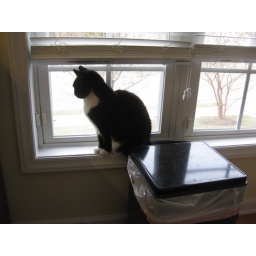
cat in window